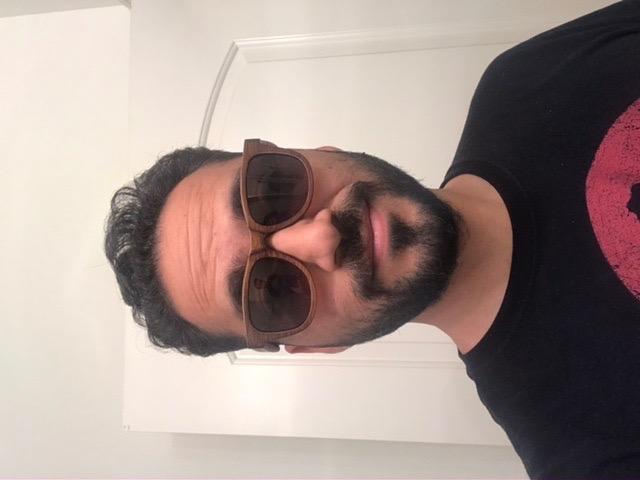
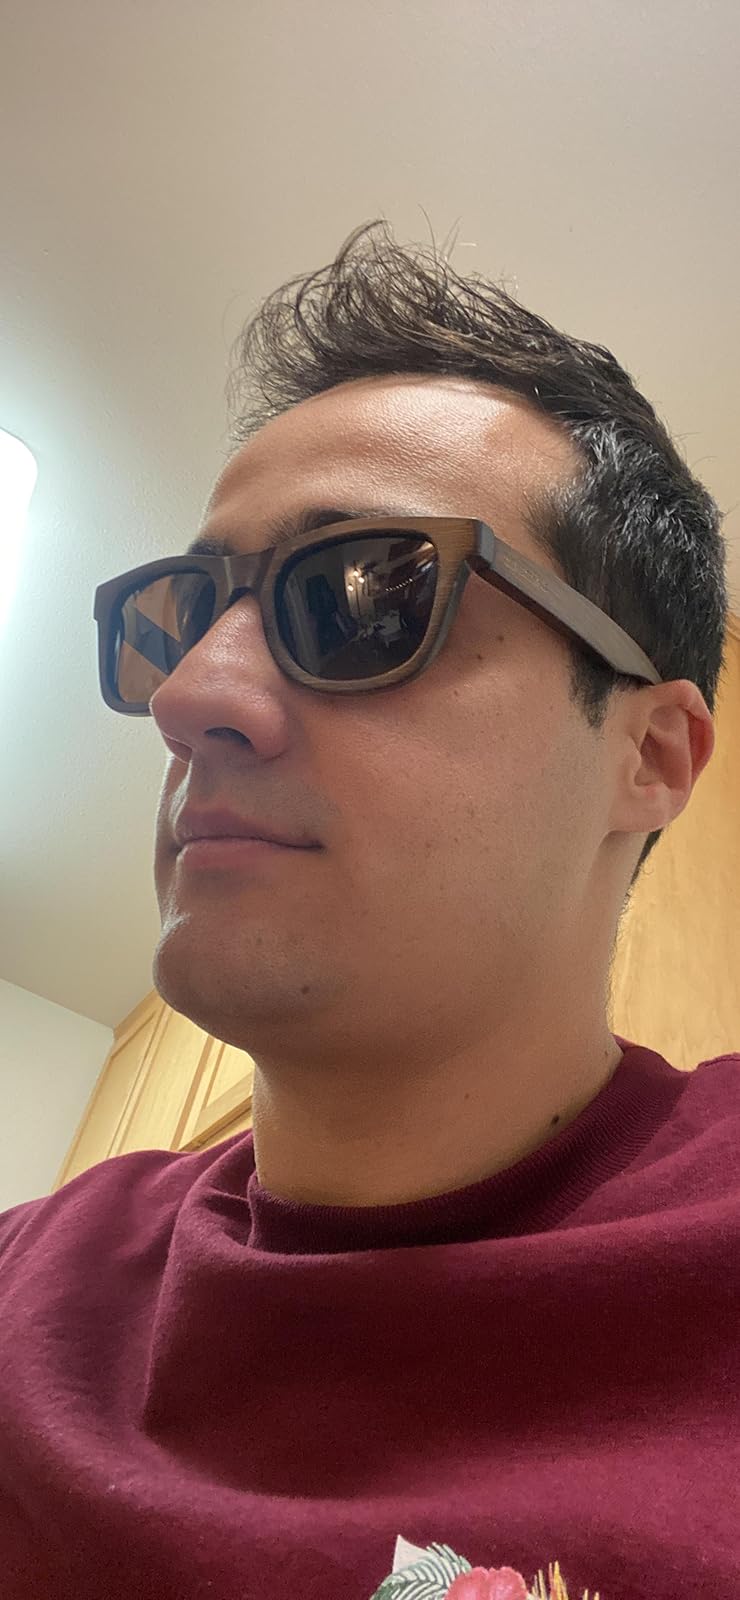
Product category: accessories_sunglasses
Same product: yes